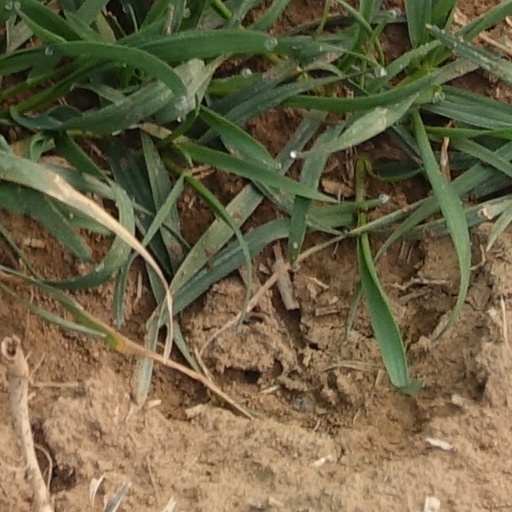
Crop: wheat